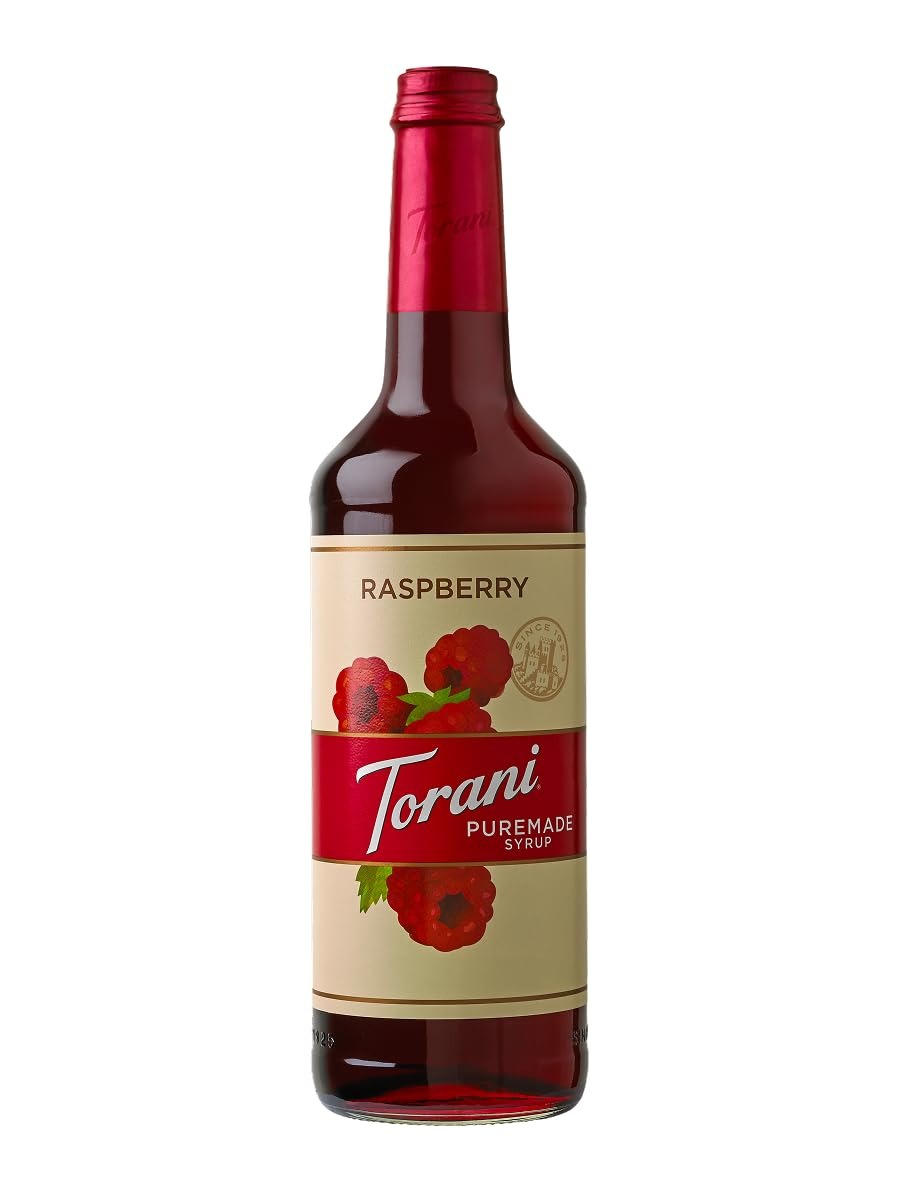
Item Name: Torani Puremade Syrup, Raspberry Flavor, Glass Bottle, Natural Flavors, 25.4 Fl. Oz, 750 mL
Bullet Point 1: True Flavor: Made with pure cane sugar, natural flavors & cold-filtered water. What you see is exactly what you get. Puremade Syrups are true to the flavor on the label, so you can create amazing drinks for your customers.
Bullet Point 2: Perfect Balance: Not unreasonably sweet or "jammy", Puremade Syrups perfectly balance flavor and sweetness to help you create tantalizing lattes, cappuccinos, cold brews & frappes.
Bullet Point 3: No Compromise: Crafted with no artificial preservatives, no artificial colors, and no GMOs, Puremade Syrups are amazing flavor without compromise.
Bullet Point 4: Mixes Well: Discover how our syrups can help you make truly creative flavored teas, lemonades, smoothies, Italian sodas, coffees, cocktails, mocktails, snow cones, sparkling waters & more!
Bullet Point 5: No Artificial Colors or Flavors No Artificial Preservatives GMO Free
Product Description: <p><b>Torani Puremade Raspberry Syrup</b><p>With a perfect balance of sweet and tart, this syrup evokes the flavor of fresh, juicy raspberries. GMO-free with no artificial flavors, colors or preservatives, it's the perfect syrup for flavoring hand-crafted sodas, teas, lemonades and cocktails without compromise.</p><p><b>Ingredients</b></p><p>PURE CANE SUGAR, WATER, NATURAL FLAVORS, CITRIC ACID, FRUIT AND VEGETABLE JUICE (FOR COLOR).</p><p>*The nutrition information contained here is based on our current data. Because data may change from time to time, this information may not always be identical to the nutritional label information of products on shelf or purchased online.</p>
Value: 25.4
Unit: Fl Oz

Price: 17.5